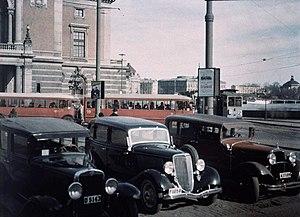
L’opéra royal de Stockholm est un opéra situé au centre de Stockholm, en Suède.